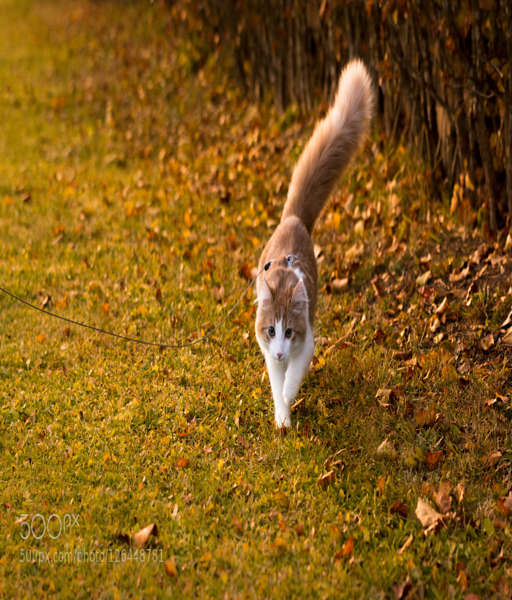
person the red cat walking outside with tail up